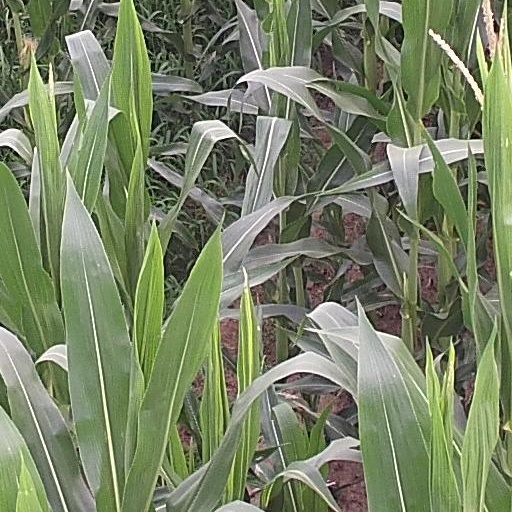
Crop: maize; corn